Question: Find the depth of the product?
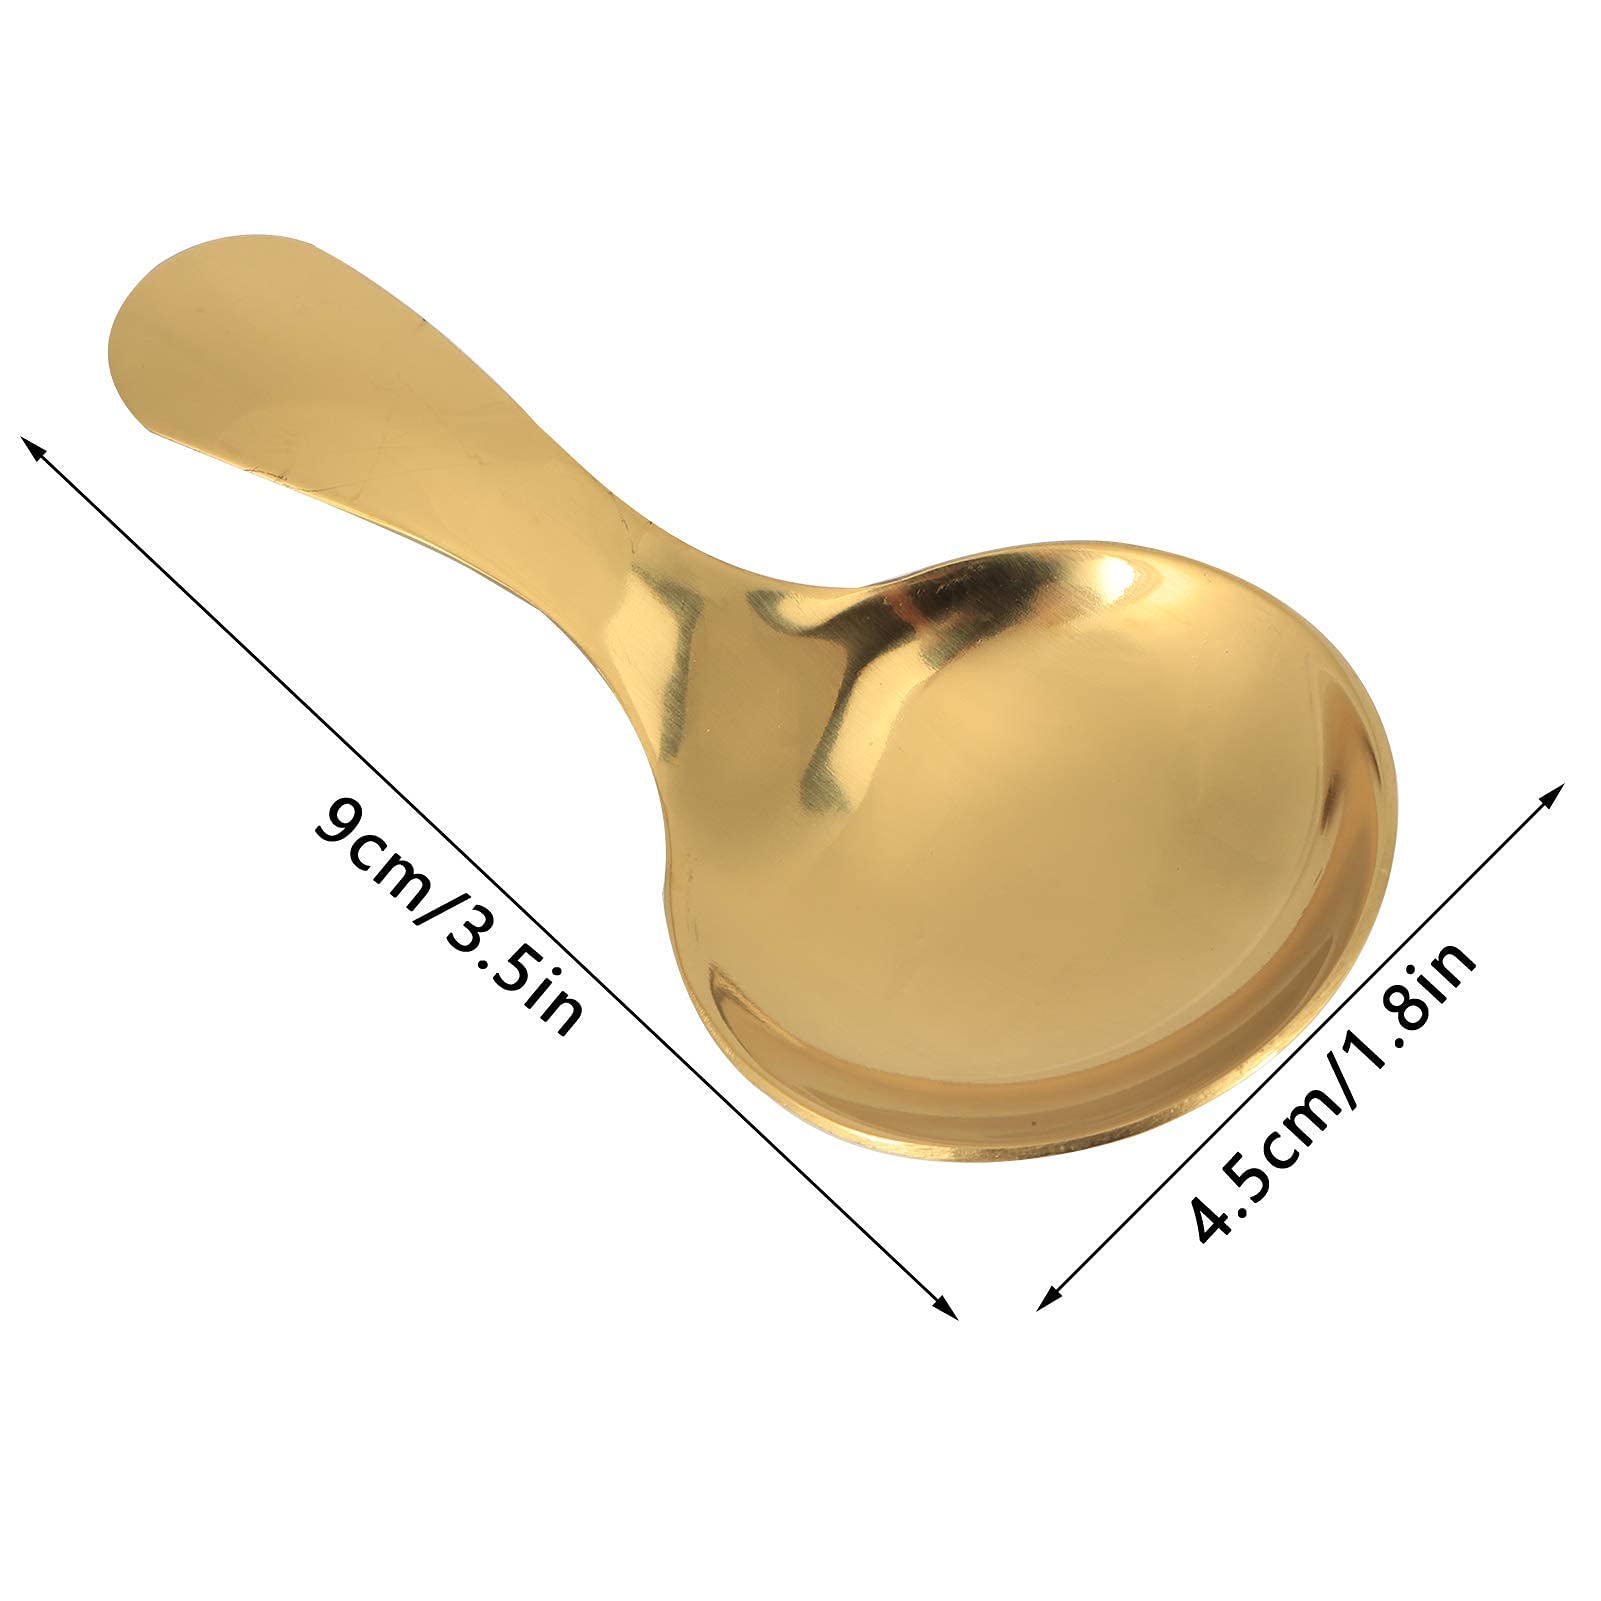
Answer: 9.0 centimetre